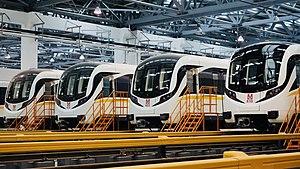
La ligne 11 du métro de Wuhan est une ligne du métro de Wuhan inaugurée en 2018 comptant comptant 13 stations pour une longueur totale de 19,7 kilomètres. Elle relie les terminus Guanggu Huochezhan à l'ouest et Zuoling, à l'est. La ligne, doit être longuement prolongée à l'ouest entre les stations Guangggu Huochezhan et Wuchang Huochezhan, deux gares ferroviaires importantes de la ville, la deuxième étant la gare de Wuchang. Un prolongement d'une station à l'est est également en construction pour desservir la gare ferroviaire de Gedian-Sud.
Wuhan est la capitale de la province du Hubei, en Chine située en Chine centrale. Avec 8,9 millions d’habitants intra-muros et une municipalité de plus de onze millions d'habitants, c'est la septième ville la plus peuplée du pays et la deuxième plus grande zone urbaine de l'intérieur, après Chongqing. Wuhan est située dans une plaine alluviale dépourvue de relief. La ville est une plaque tournante du transport, avec des dizaines de lignes de chemin de fer, de routes et d'autoroutes la reliant au reste du pays. Située sur le cours moyen du fleuve Yangzi, mais à une faible altitude au regard de son éloignement des côtes du Pacifique, elle dispose d'un grand port fluvial. La ville a le statut administratif de ville sous-provinciale qui lui donne une complète autonomie dans le domaine économique.